Lord Cramond

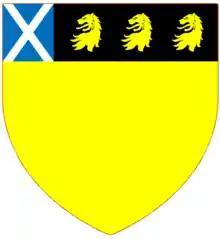
Arms of the Lords Cramond

The title of Lord (of) Cramond was a title in the nobility of Scotland. It was created on 23 February 1628 for Dame Elizabeth Richardson. She was married to Sir Thomas Richardson, the second marriage for both, and had no children together. The remainder for the title was to Sir Thomas's heirs (from his first marriage), rather than to her own children from her first marriage. Thus, Lady Cramond's eldest son John Ashburnham was not eligible to succeed his mother.